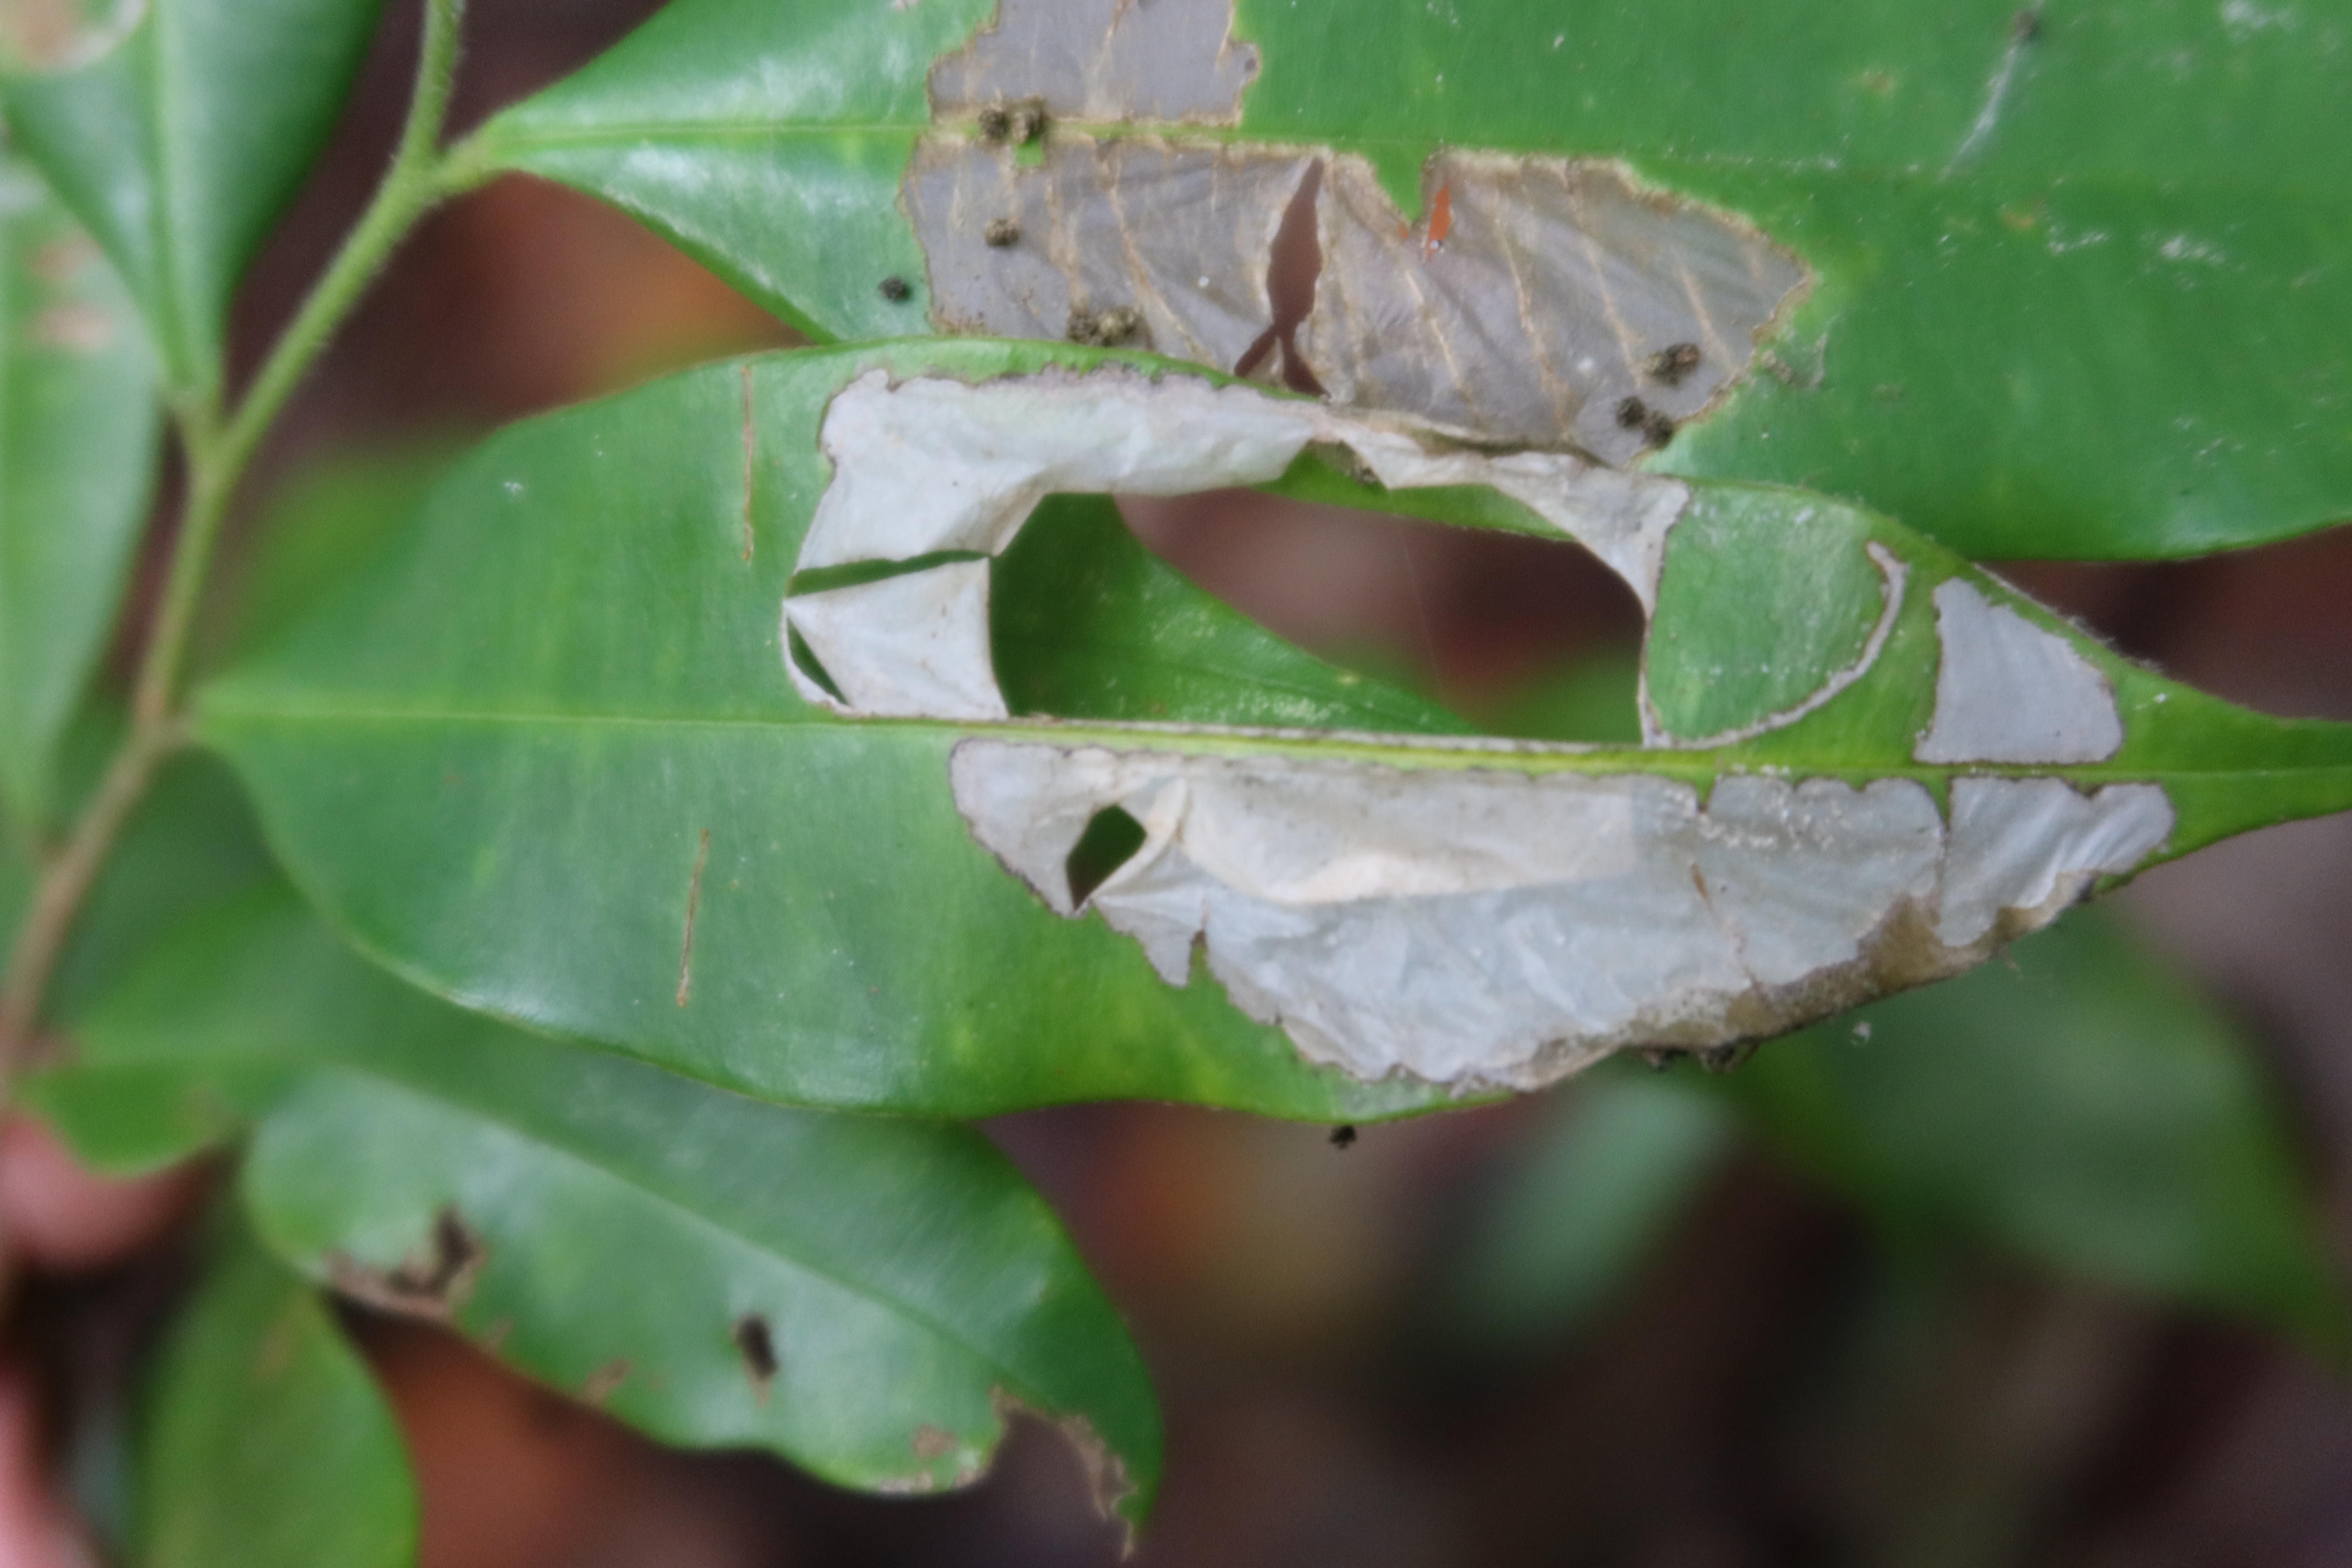
Label: Translucent lesion